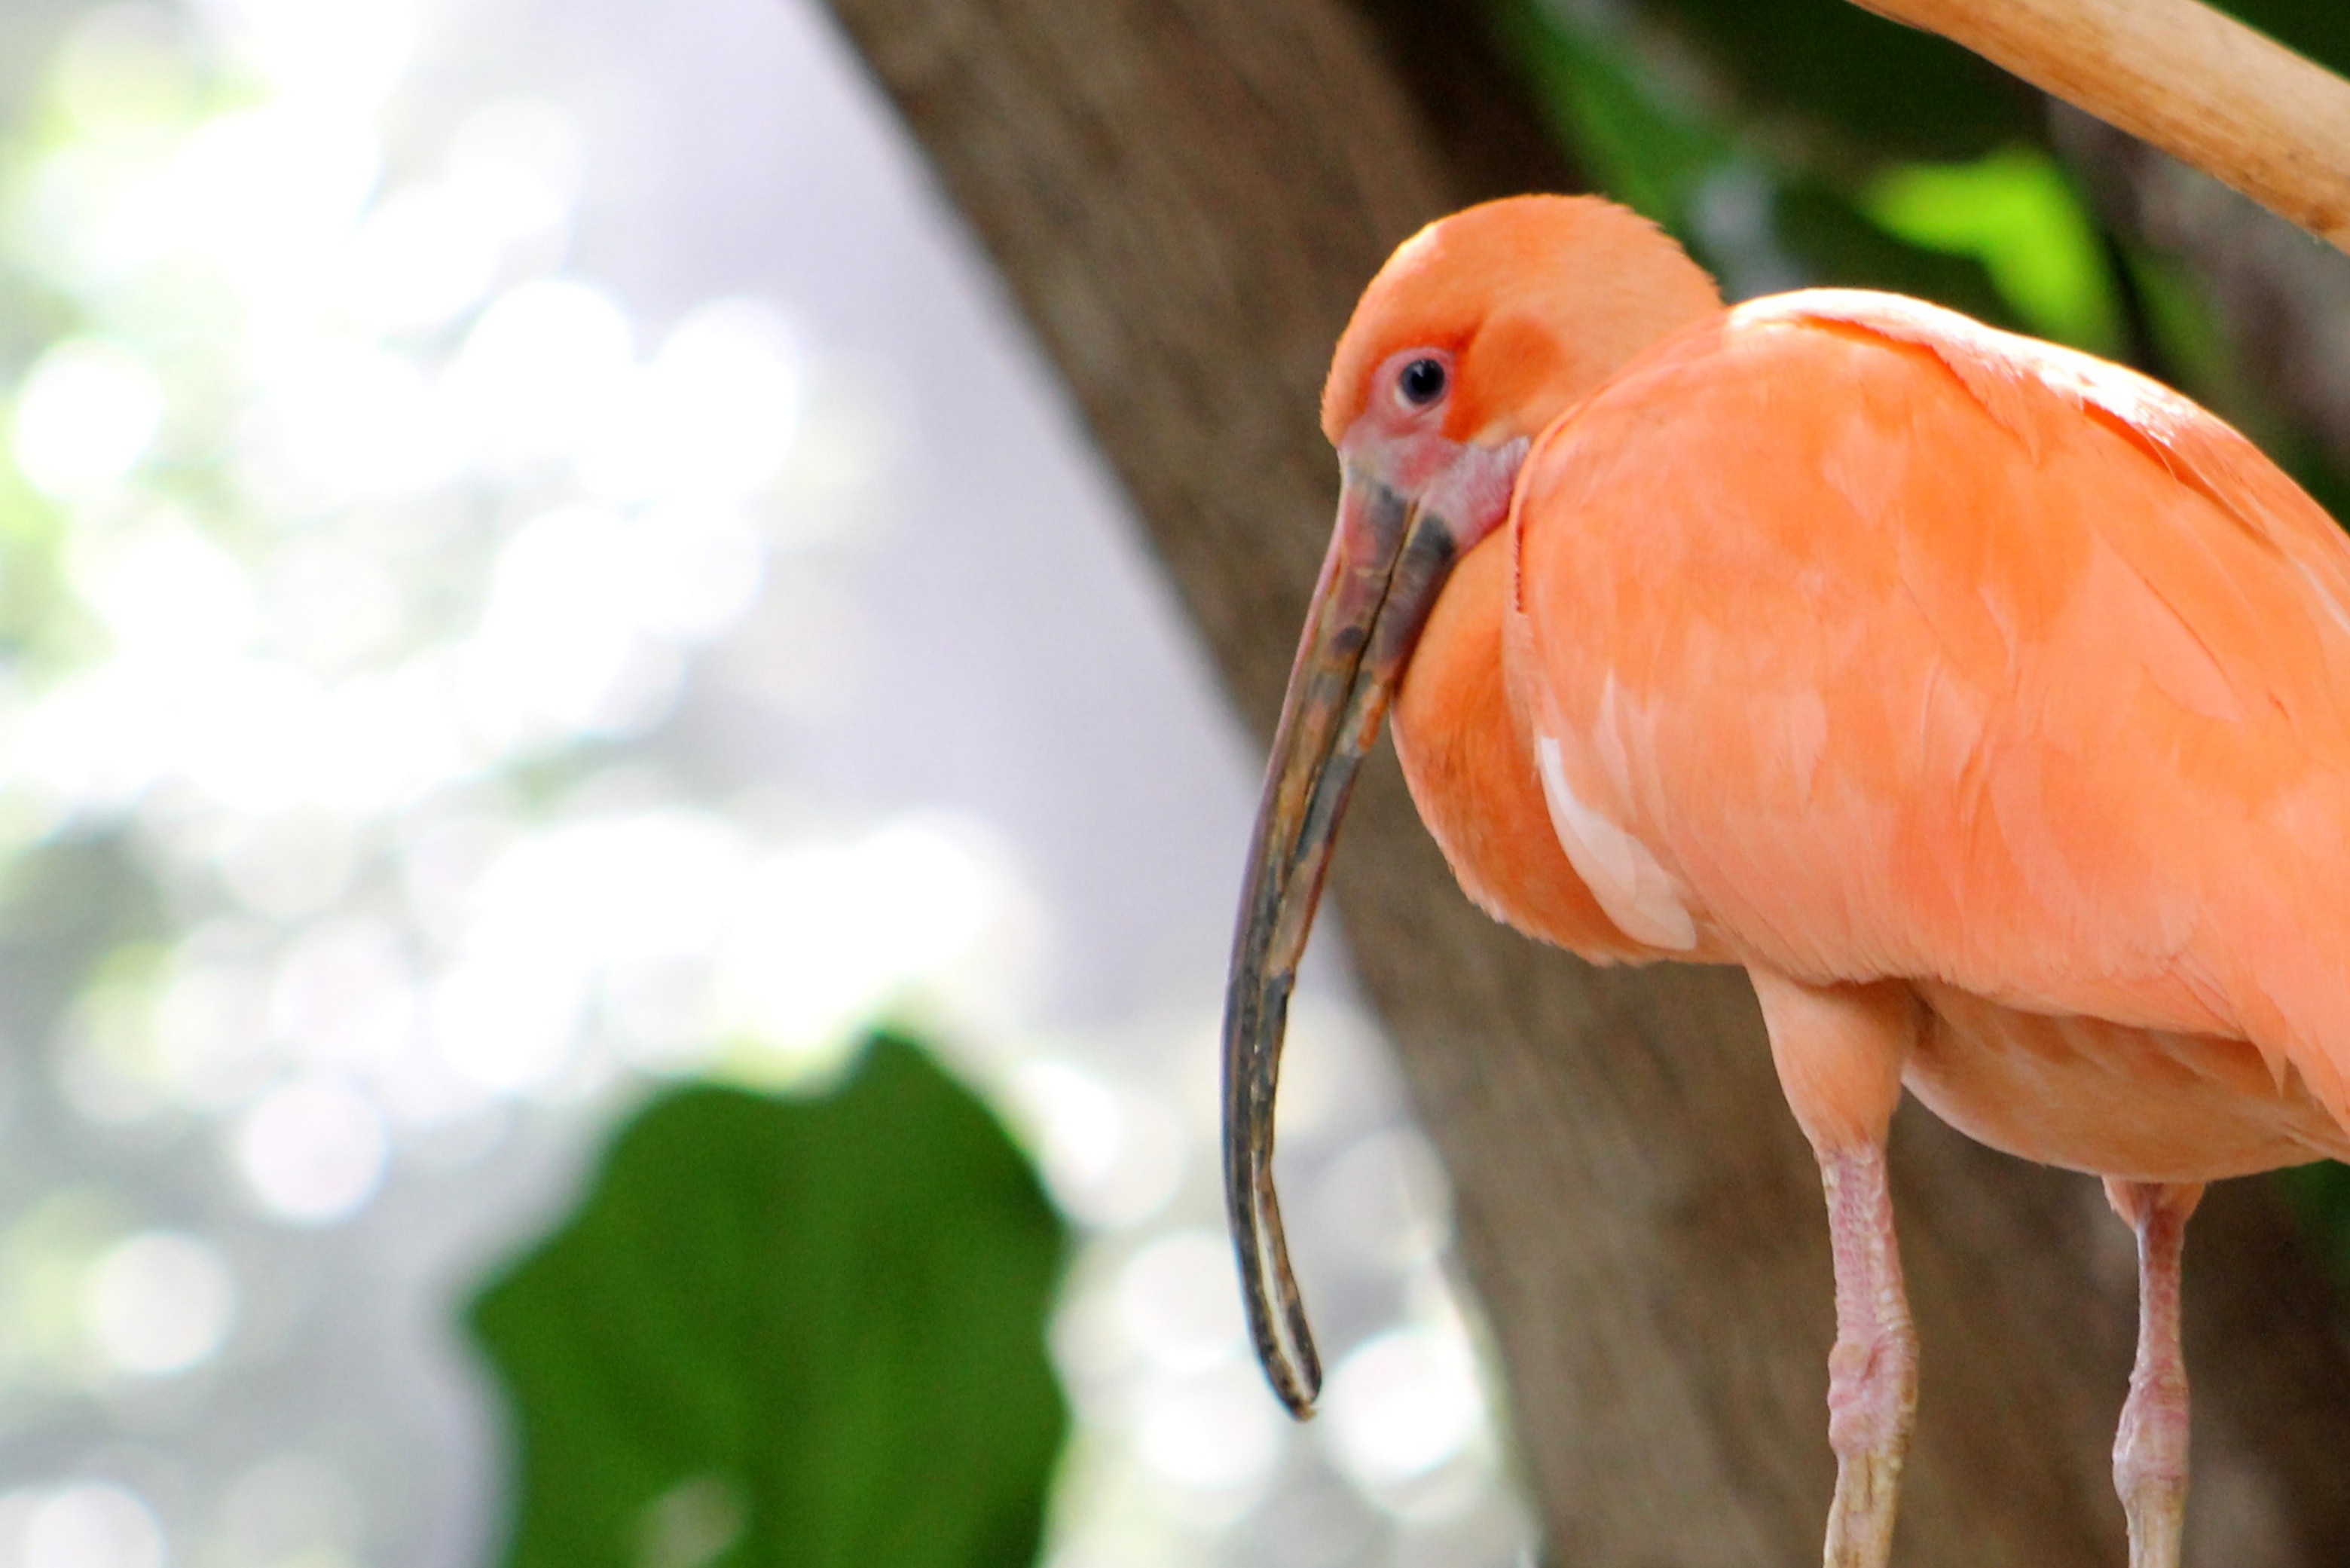
nature, bird, flower, wild, zoo, jungle, beak, tropical, color, feather, fauna, close up, bright, vertebrate, water bird